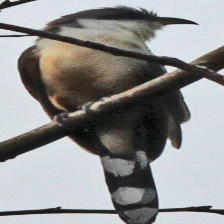
Species: MANGROVE CUCKOO
Scientific name: COCCYZUS MINOR